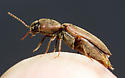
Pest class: clickbeetles_wireworms